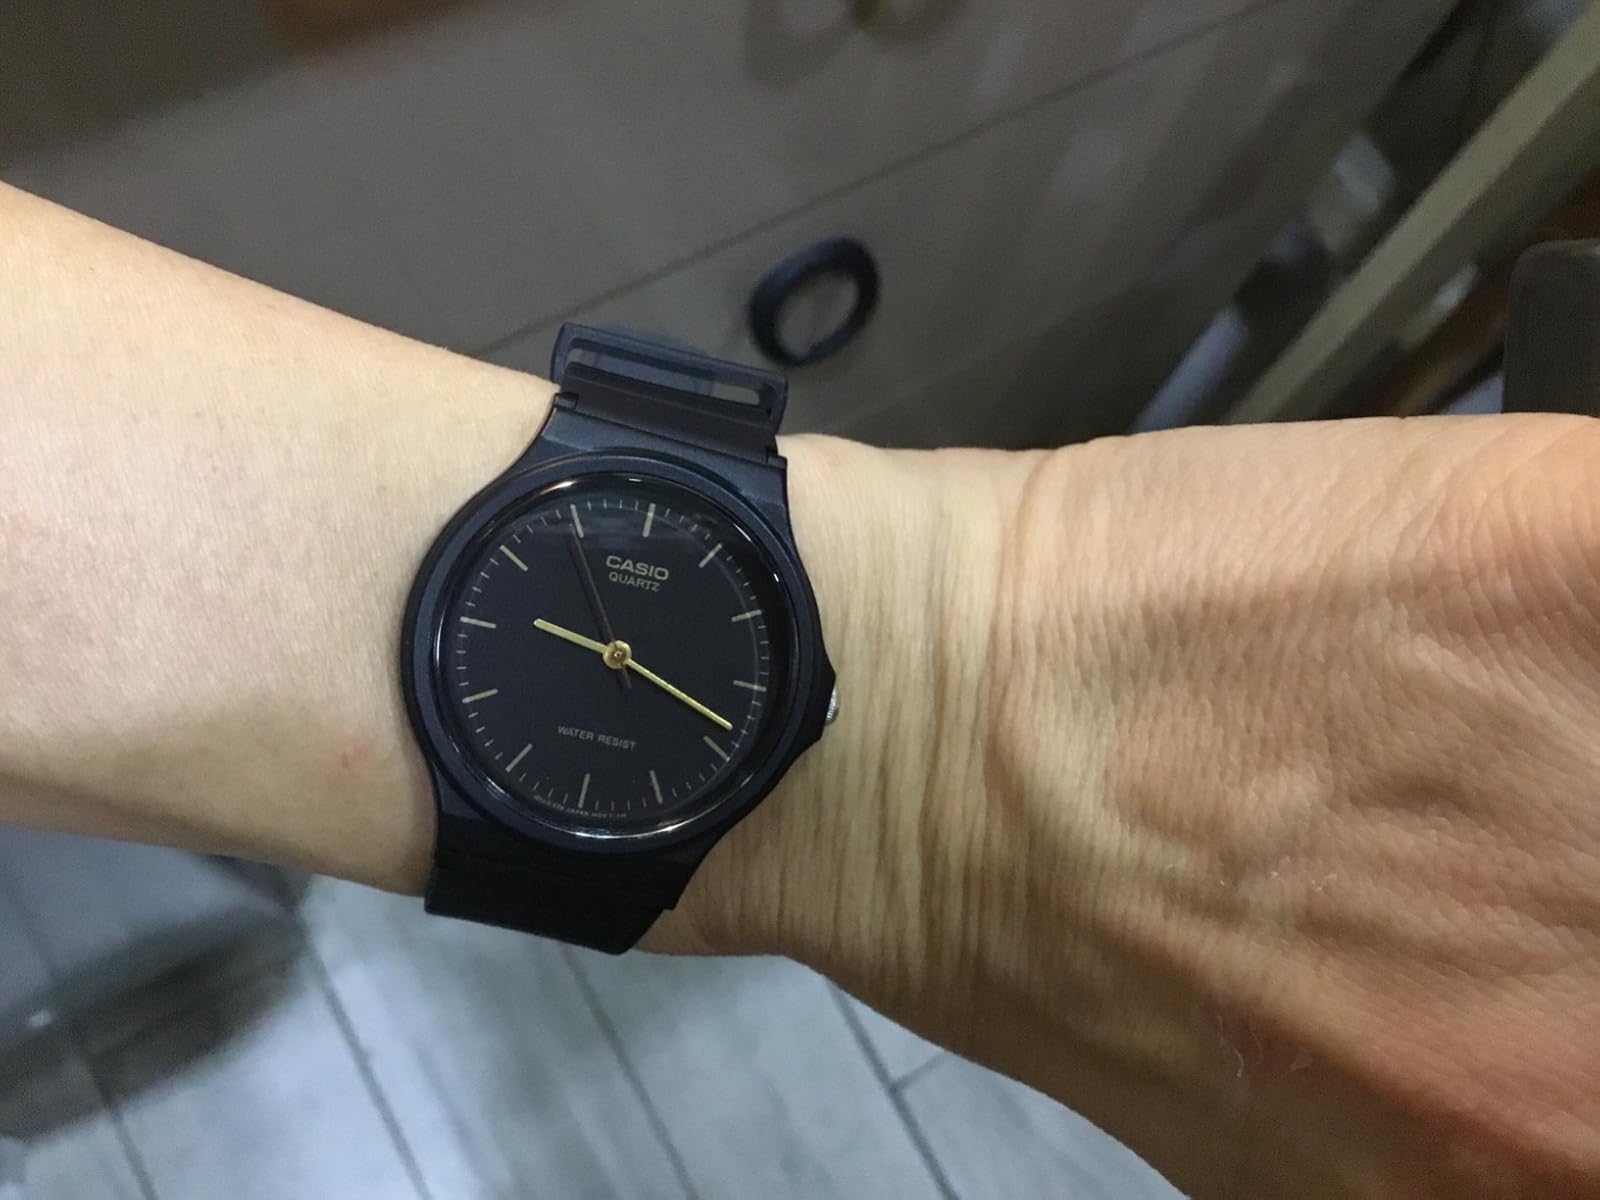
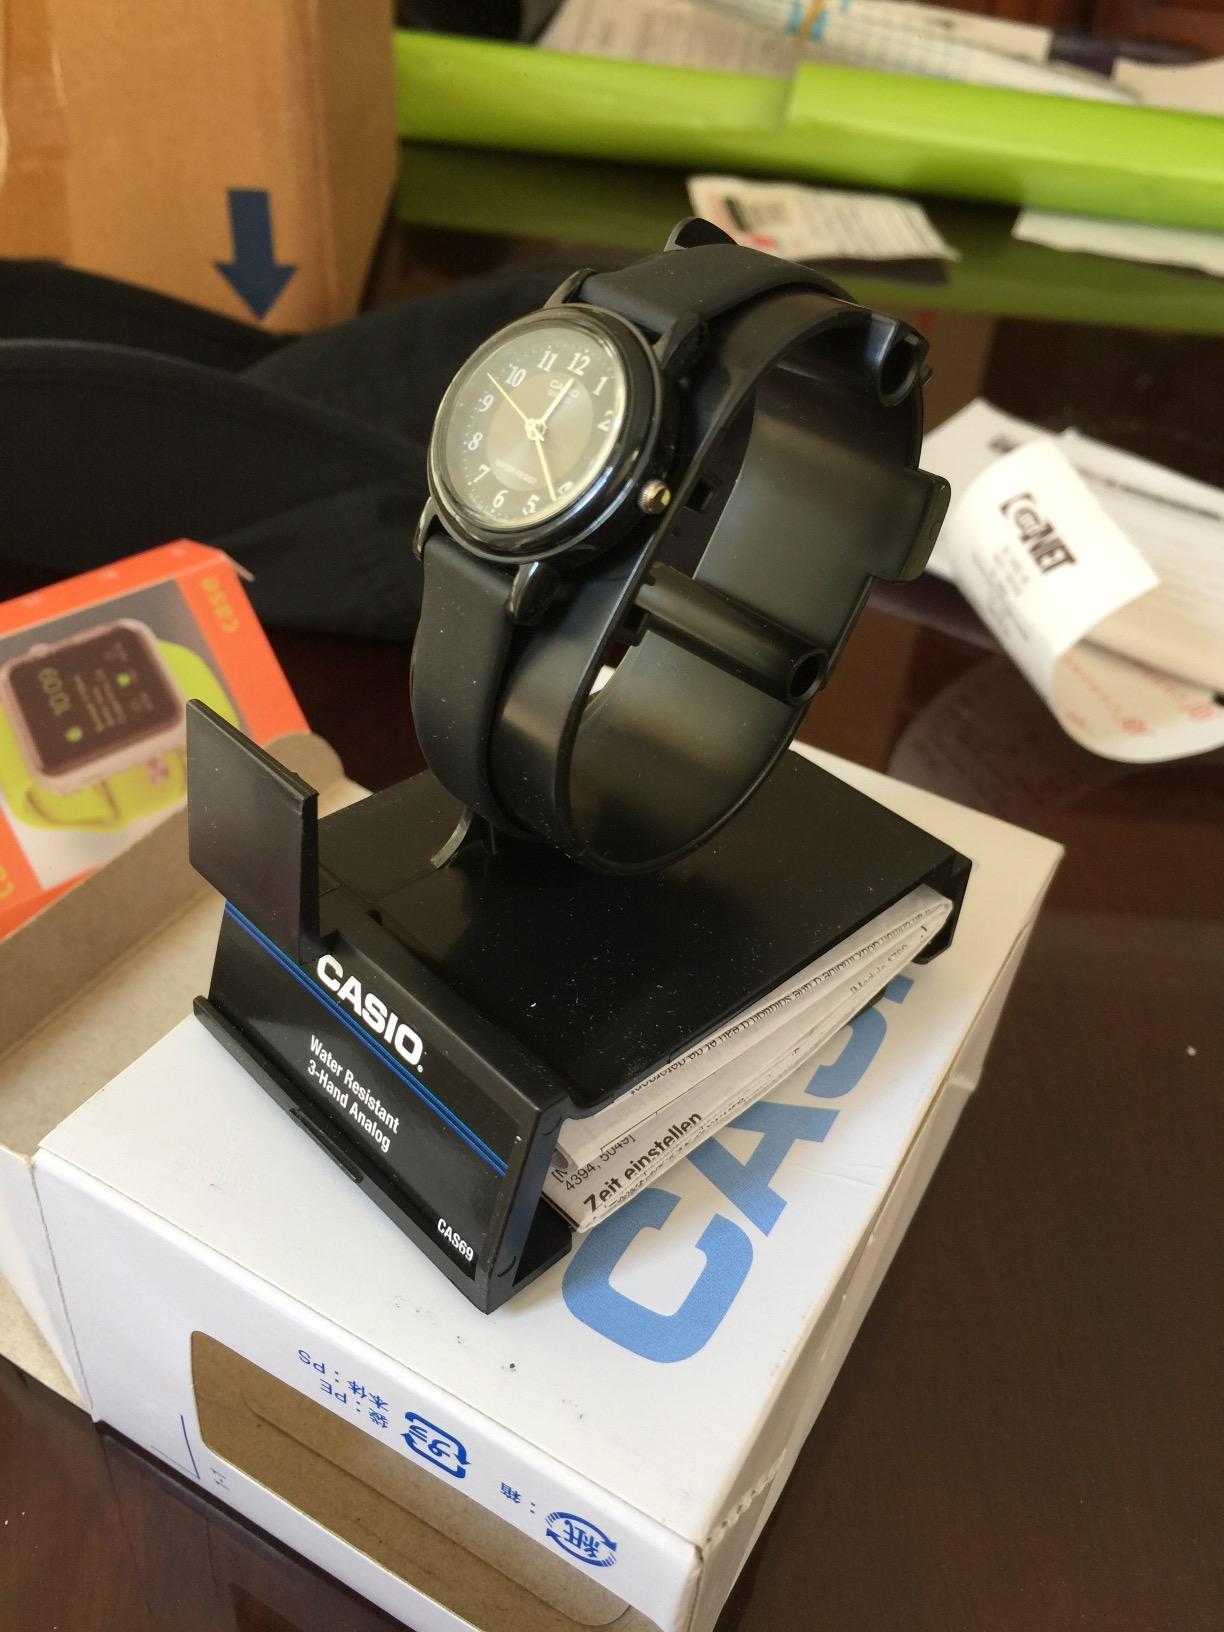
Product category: accessories_watch
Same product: no